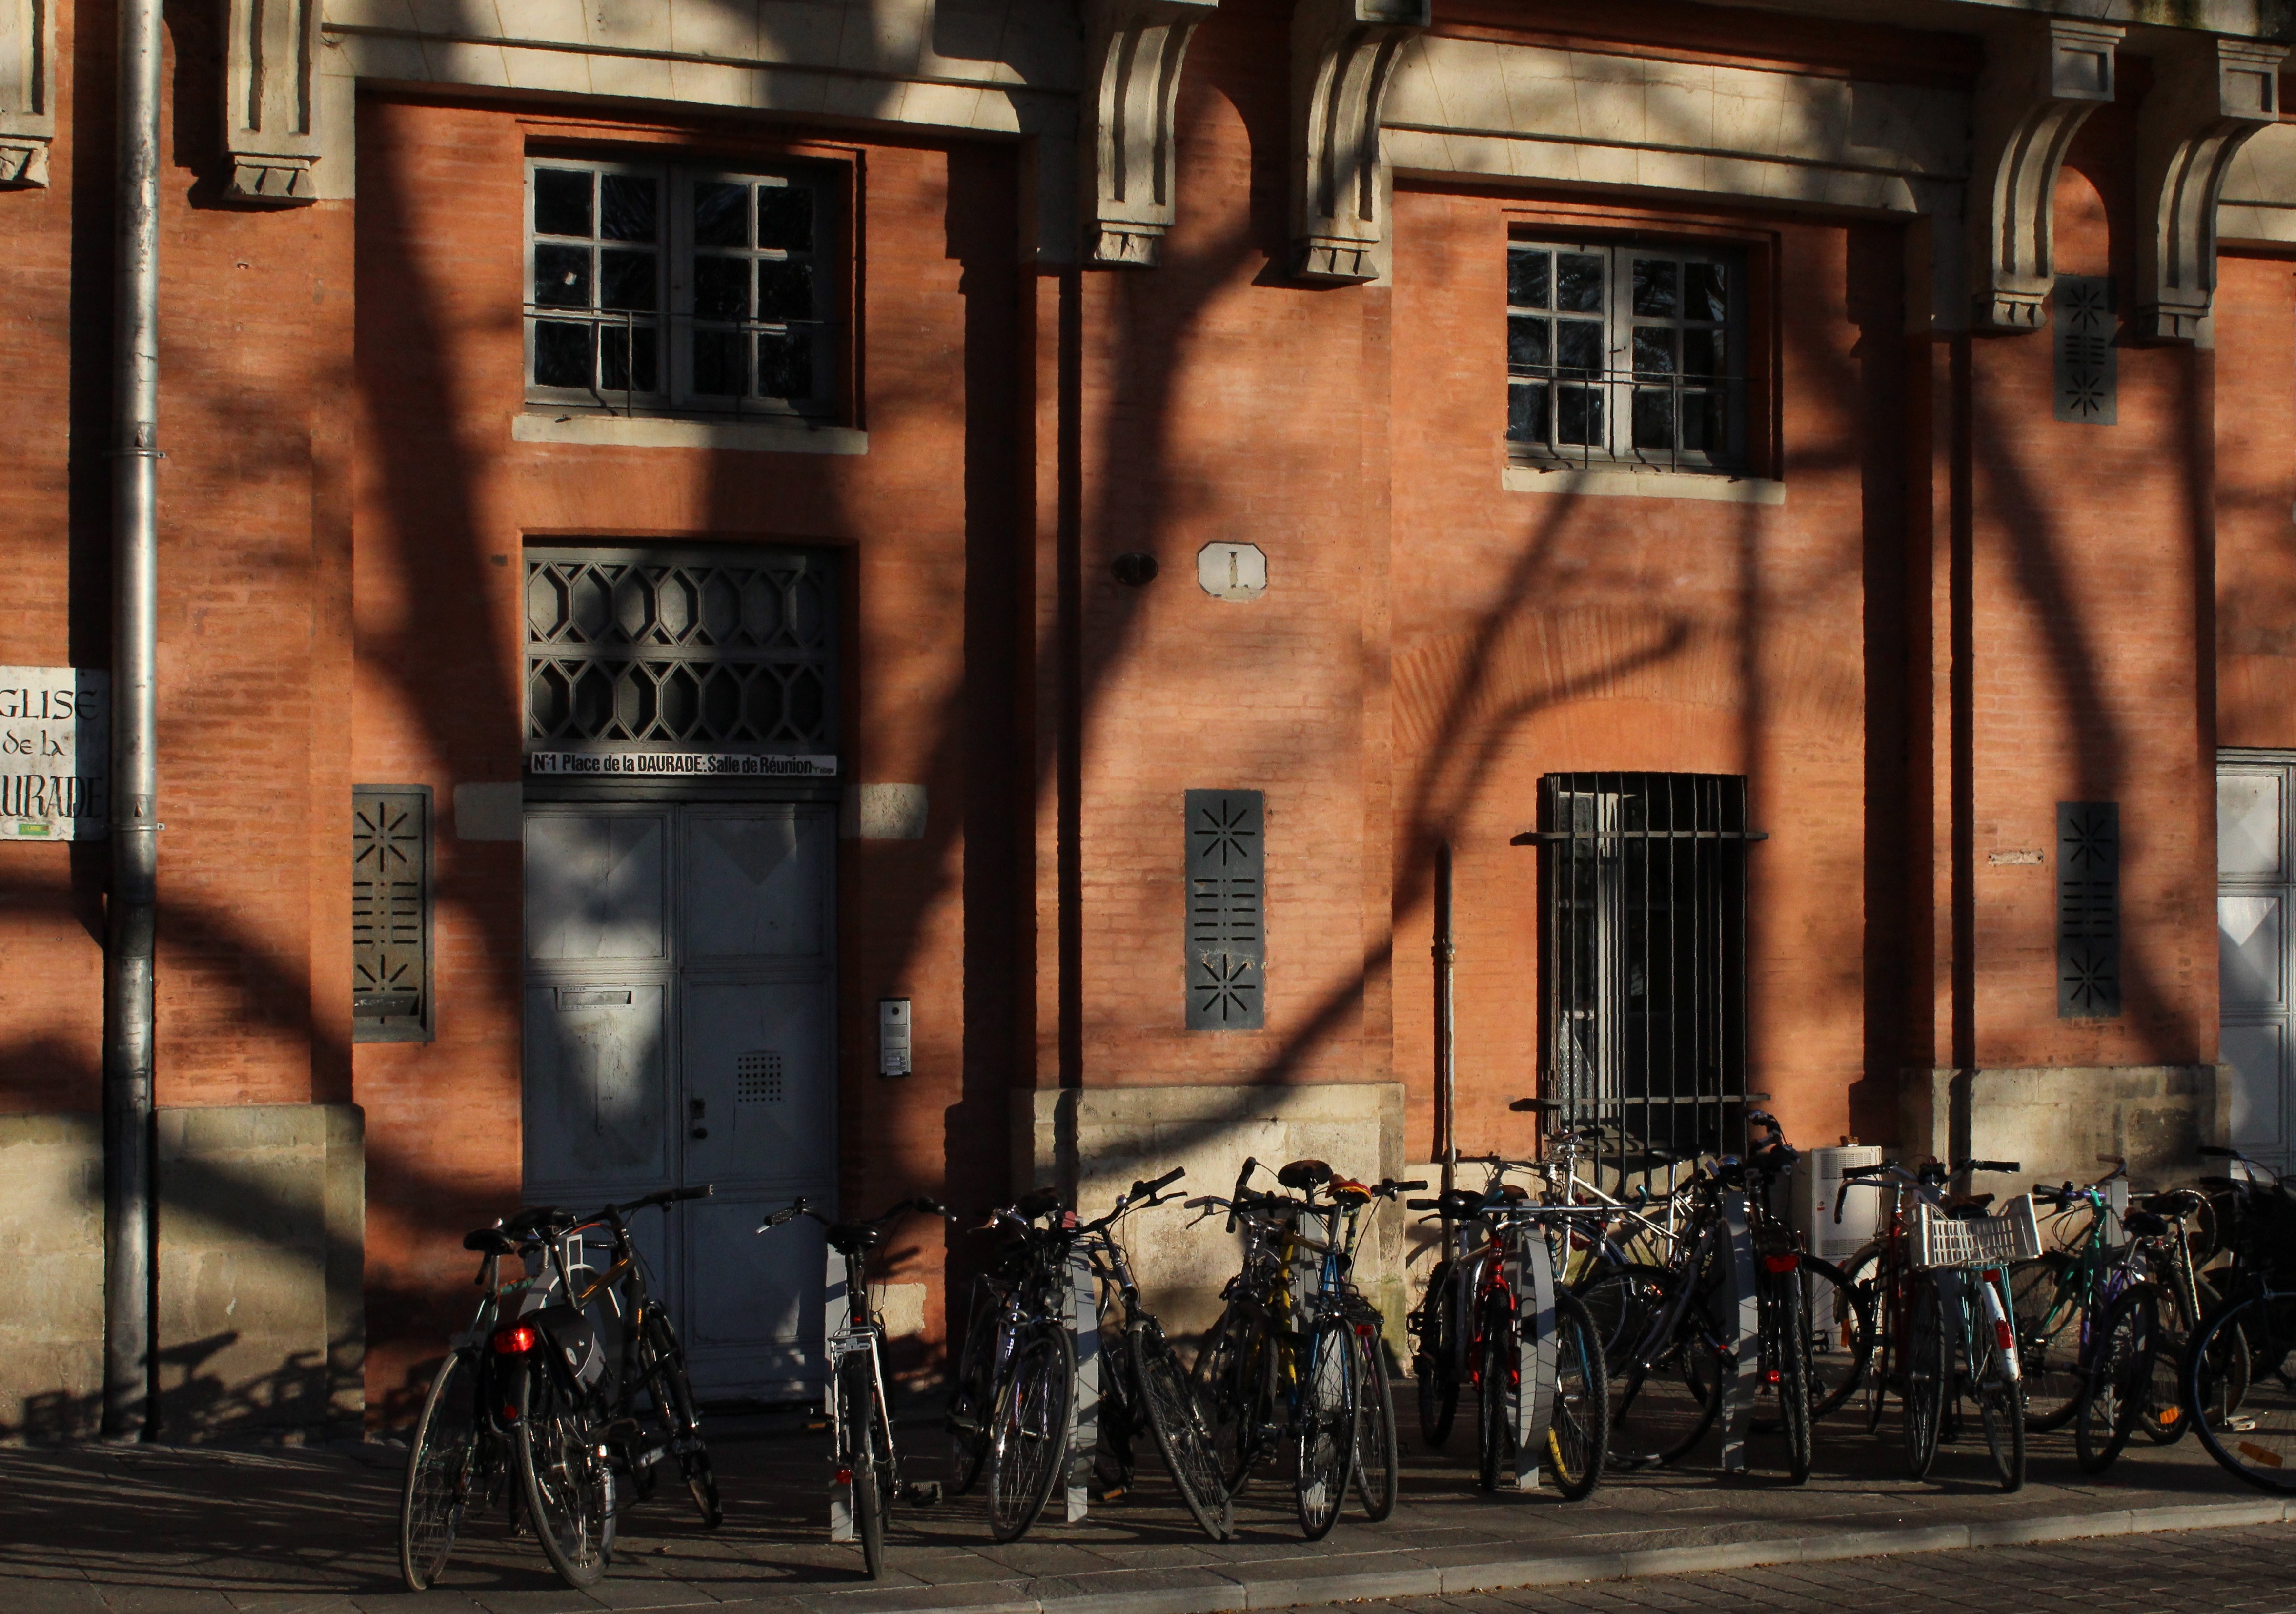
road, street, alley, bicycle, transport, france, vehicle, trees, shadows, infrastructure, bicycles, toulouse, eventide, urban area